Afrin, Syria

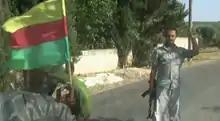
A PYD checkpoint in Afrin (August 2012)

During the Syrian civil war, Syrian government forces withdrew from the city in the summer of 2012. The People's Defense Units took control of the city soon afterward.